Methodist Church in Singapore

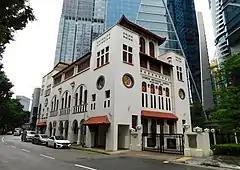
The Telok Ayer Chinese Methodist Church (TA1) was instituted in 1889. It was gazetted a national monument by the Urban Redevelopment Authority of Singapore on 23 March 1989.

The Women's Society of Christian Service (WSCS) was set up to help Methodist women grow in the knowledge and experience of God as revealed in Jesus Christ, challenge them to respond to God's redemptive fellowship, to make Christ known throughout the world and to develop a personal responsibility for the whole task of the Church. Its ministries include Spiritual Life, Social Concerns, Christian Education and Missions.